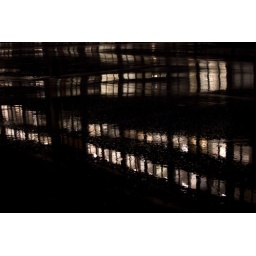
Reflection of a office building in the water pits on the parking lot of the top of the building of Bokklubbene and Kunnskapsforlaget.